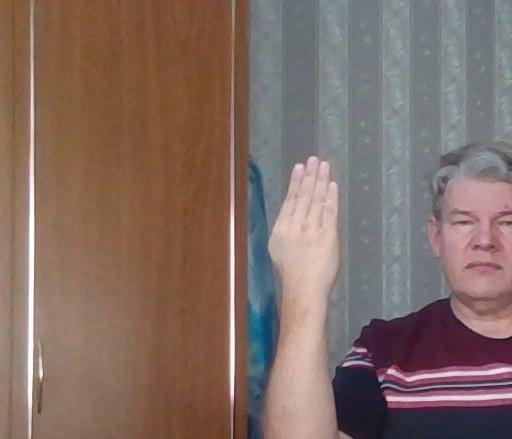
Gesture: stop_inverted